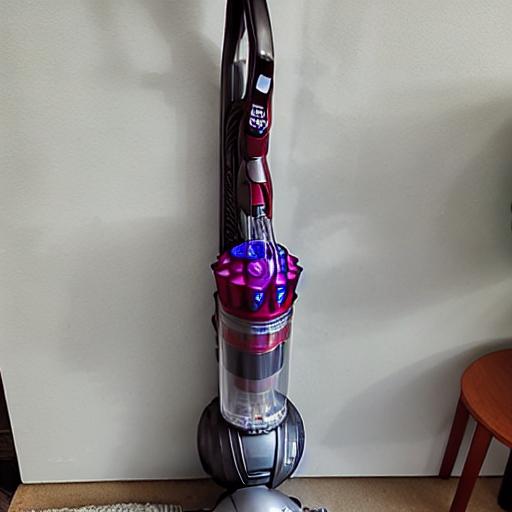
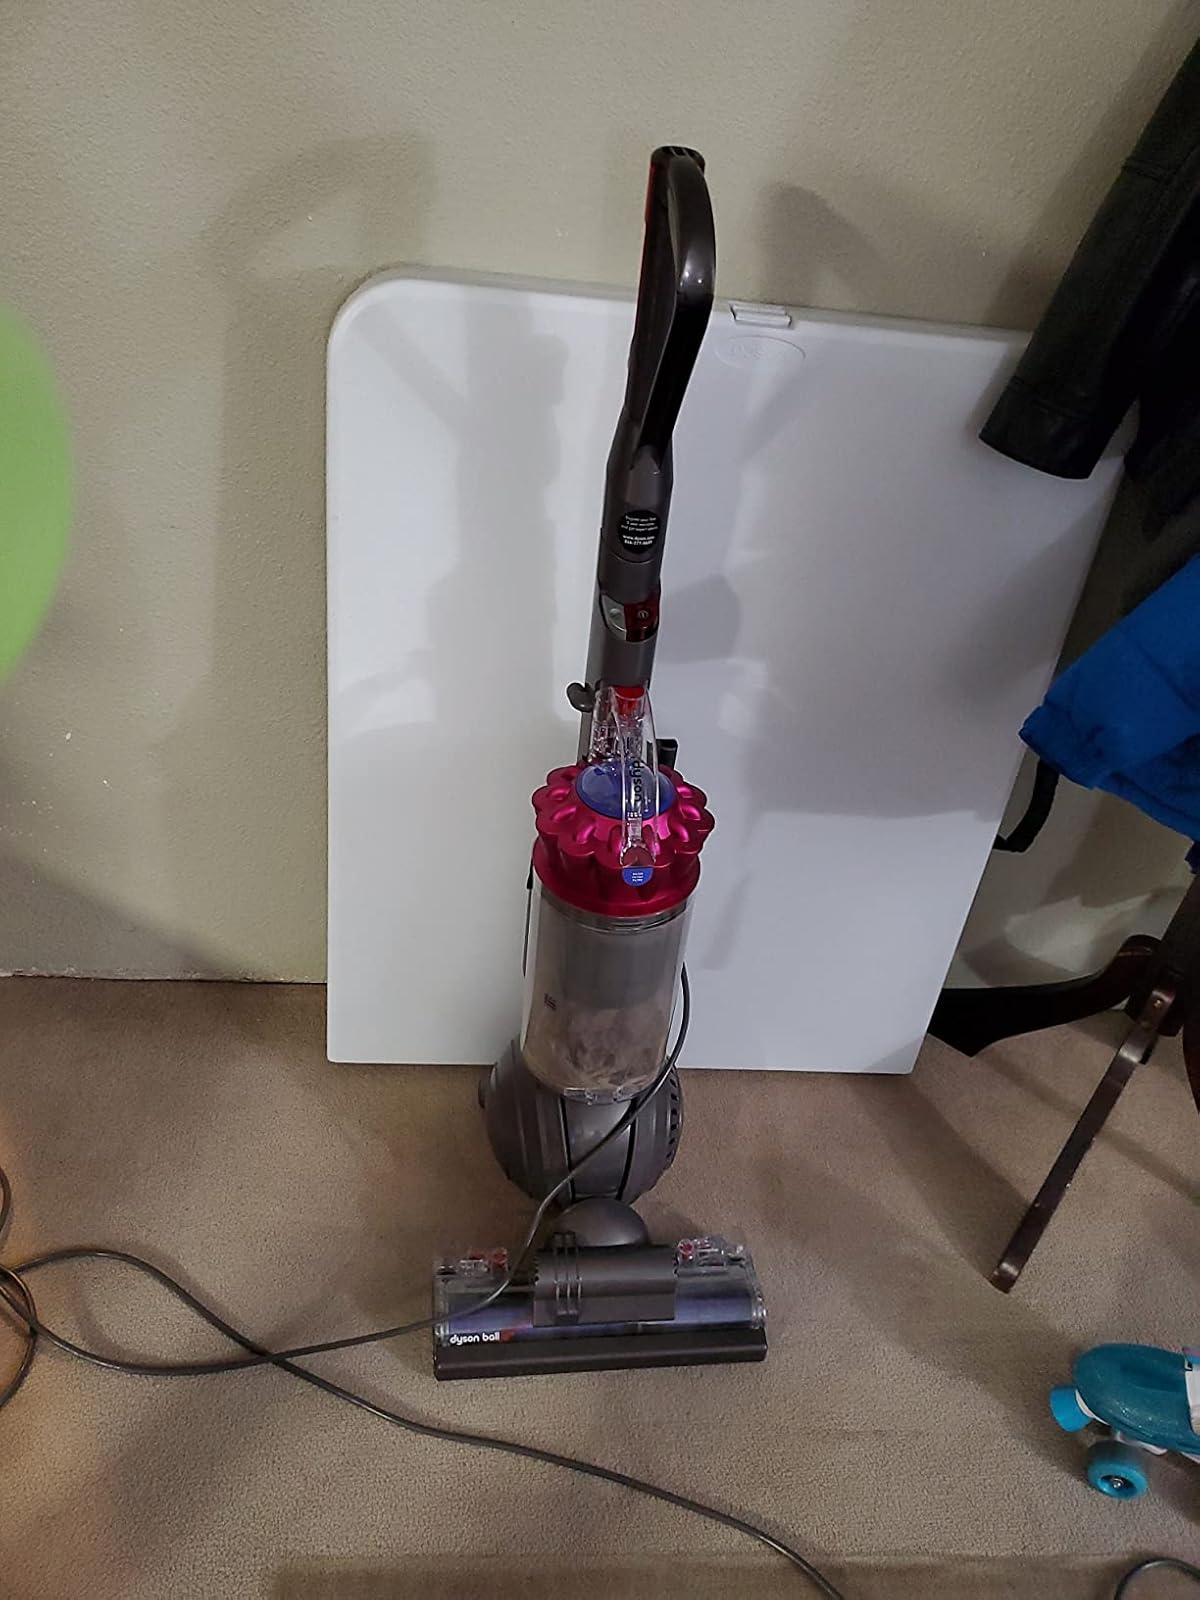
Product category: items_vacuum
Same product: no